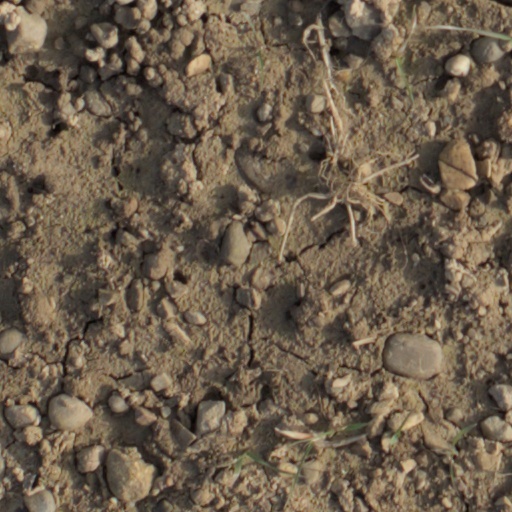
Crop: wheat